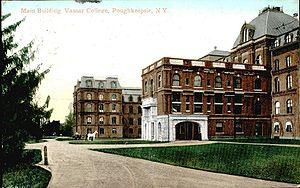
Mary McCarthy, née le 21 juin 1912 à Seattle et morte le 25 octobre 1989 à New York, est une romancière et journaliste, critique littéraire et militante politique américaine.